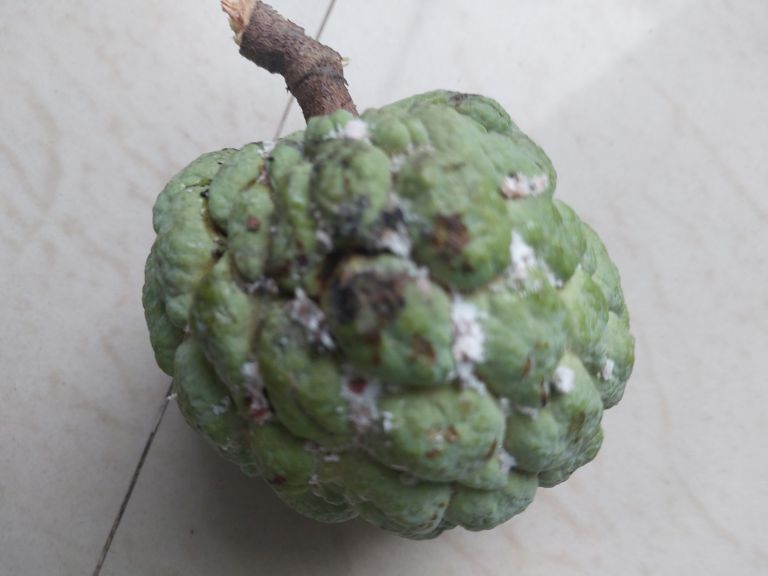
Disease label: Leaf spot on fruit